Animal Atlas

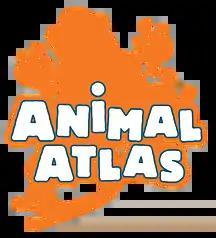

Animal Atlas is a half-hour educational wildlife television series that "takes children on a tour of discovery, uncovering the secrets of how animals live and thrive. Young viewers meet animals from the familiar to the astounding, and the domesticated to the wild, including the diverse creatures of the African savanna, the finned and flippered of the big deep, and the colorful cast of the equatorial rainforest." The series is produced by Midori Entertainment and Longneedle Entertainment, LLC, a subsidiary of Bellum Entertainment Group. It premiered in national syndication in 2004. As of 2018, 286 episodes had been produced, all in high-definition. Hearst Television's "Go Time!" program block broadcasts Animal Atlas to independent television stations across America.